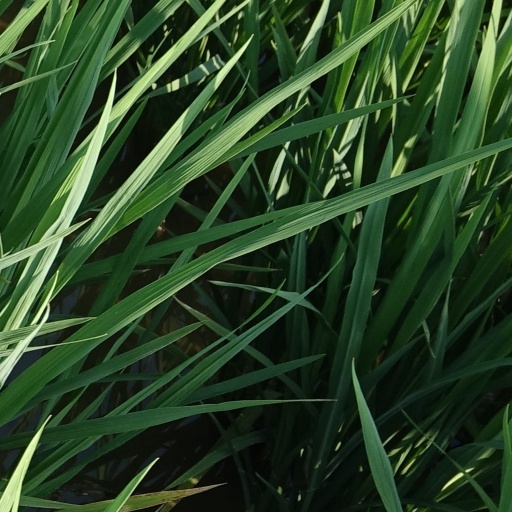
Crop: rice